Buda Castle

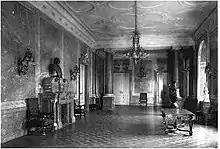
The Entrance Hall

St Stephen's Chapel, known before as St. Sigismund Chapel, or Castle Church ("Szent Zsigmond-kápolna", "Vártemplom") was the chapel royal in the western end of this wing, which had no façades, only a door opening onto Lions Court (through an antechamber). Construction was finished in 1768 and the church was consecrated in 1769. The ground plan was drawn by Nicolò Pacassi, with the interior was designed by his follower, Franz Anton Hillebrandt. The ground plan followed a typical "violin" form favoured in the Baroque church architecture of Central Europe at that time. It had a rectangular chancel and a nave with four bays for side altars. On the first and the second floors two oratories opened into the chancel and a two-storey high gallery was situated above the entrance. In 1777–78 a new door was opened in the first side bay to give access to the new chapel of the Holy Right. An engraving from 1771 to 1780 shows the original interior design in its completed form: double pilasters, windows with segmental arches, stucco and false marble decoration, double oratory windows and a doorway with a stucco veil drawn aside by flying putti. The church was slightly rebuilt by Hauszmann, who demolished the Chapel of the Holy Right in 1899 and built a new chapel for the relic behind the chancel (converting a small recess). This chapel was decorated with the golden Venetian mosaics of Károly Lotz. A new Neo-Baroque main altar was built in the church in 1899.